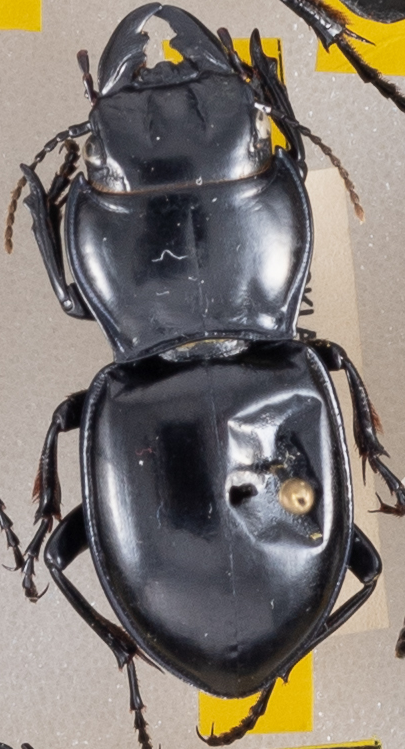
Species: Pasimachus californicus
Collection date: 2022-08-10
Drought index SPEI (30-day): -1.28
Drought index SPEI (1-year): -2.09
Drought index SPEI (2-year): -1.13